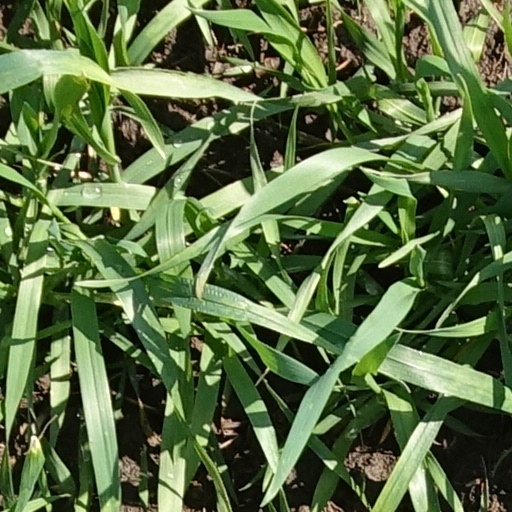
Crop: wheat